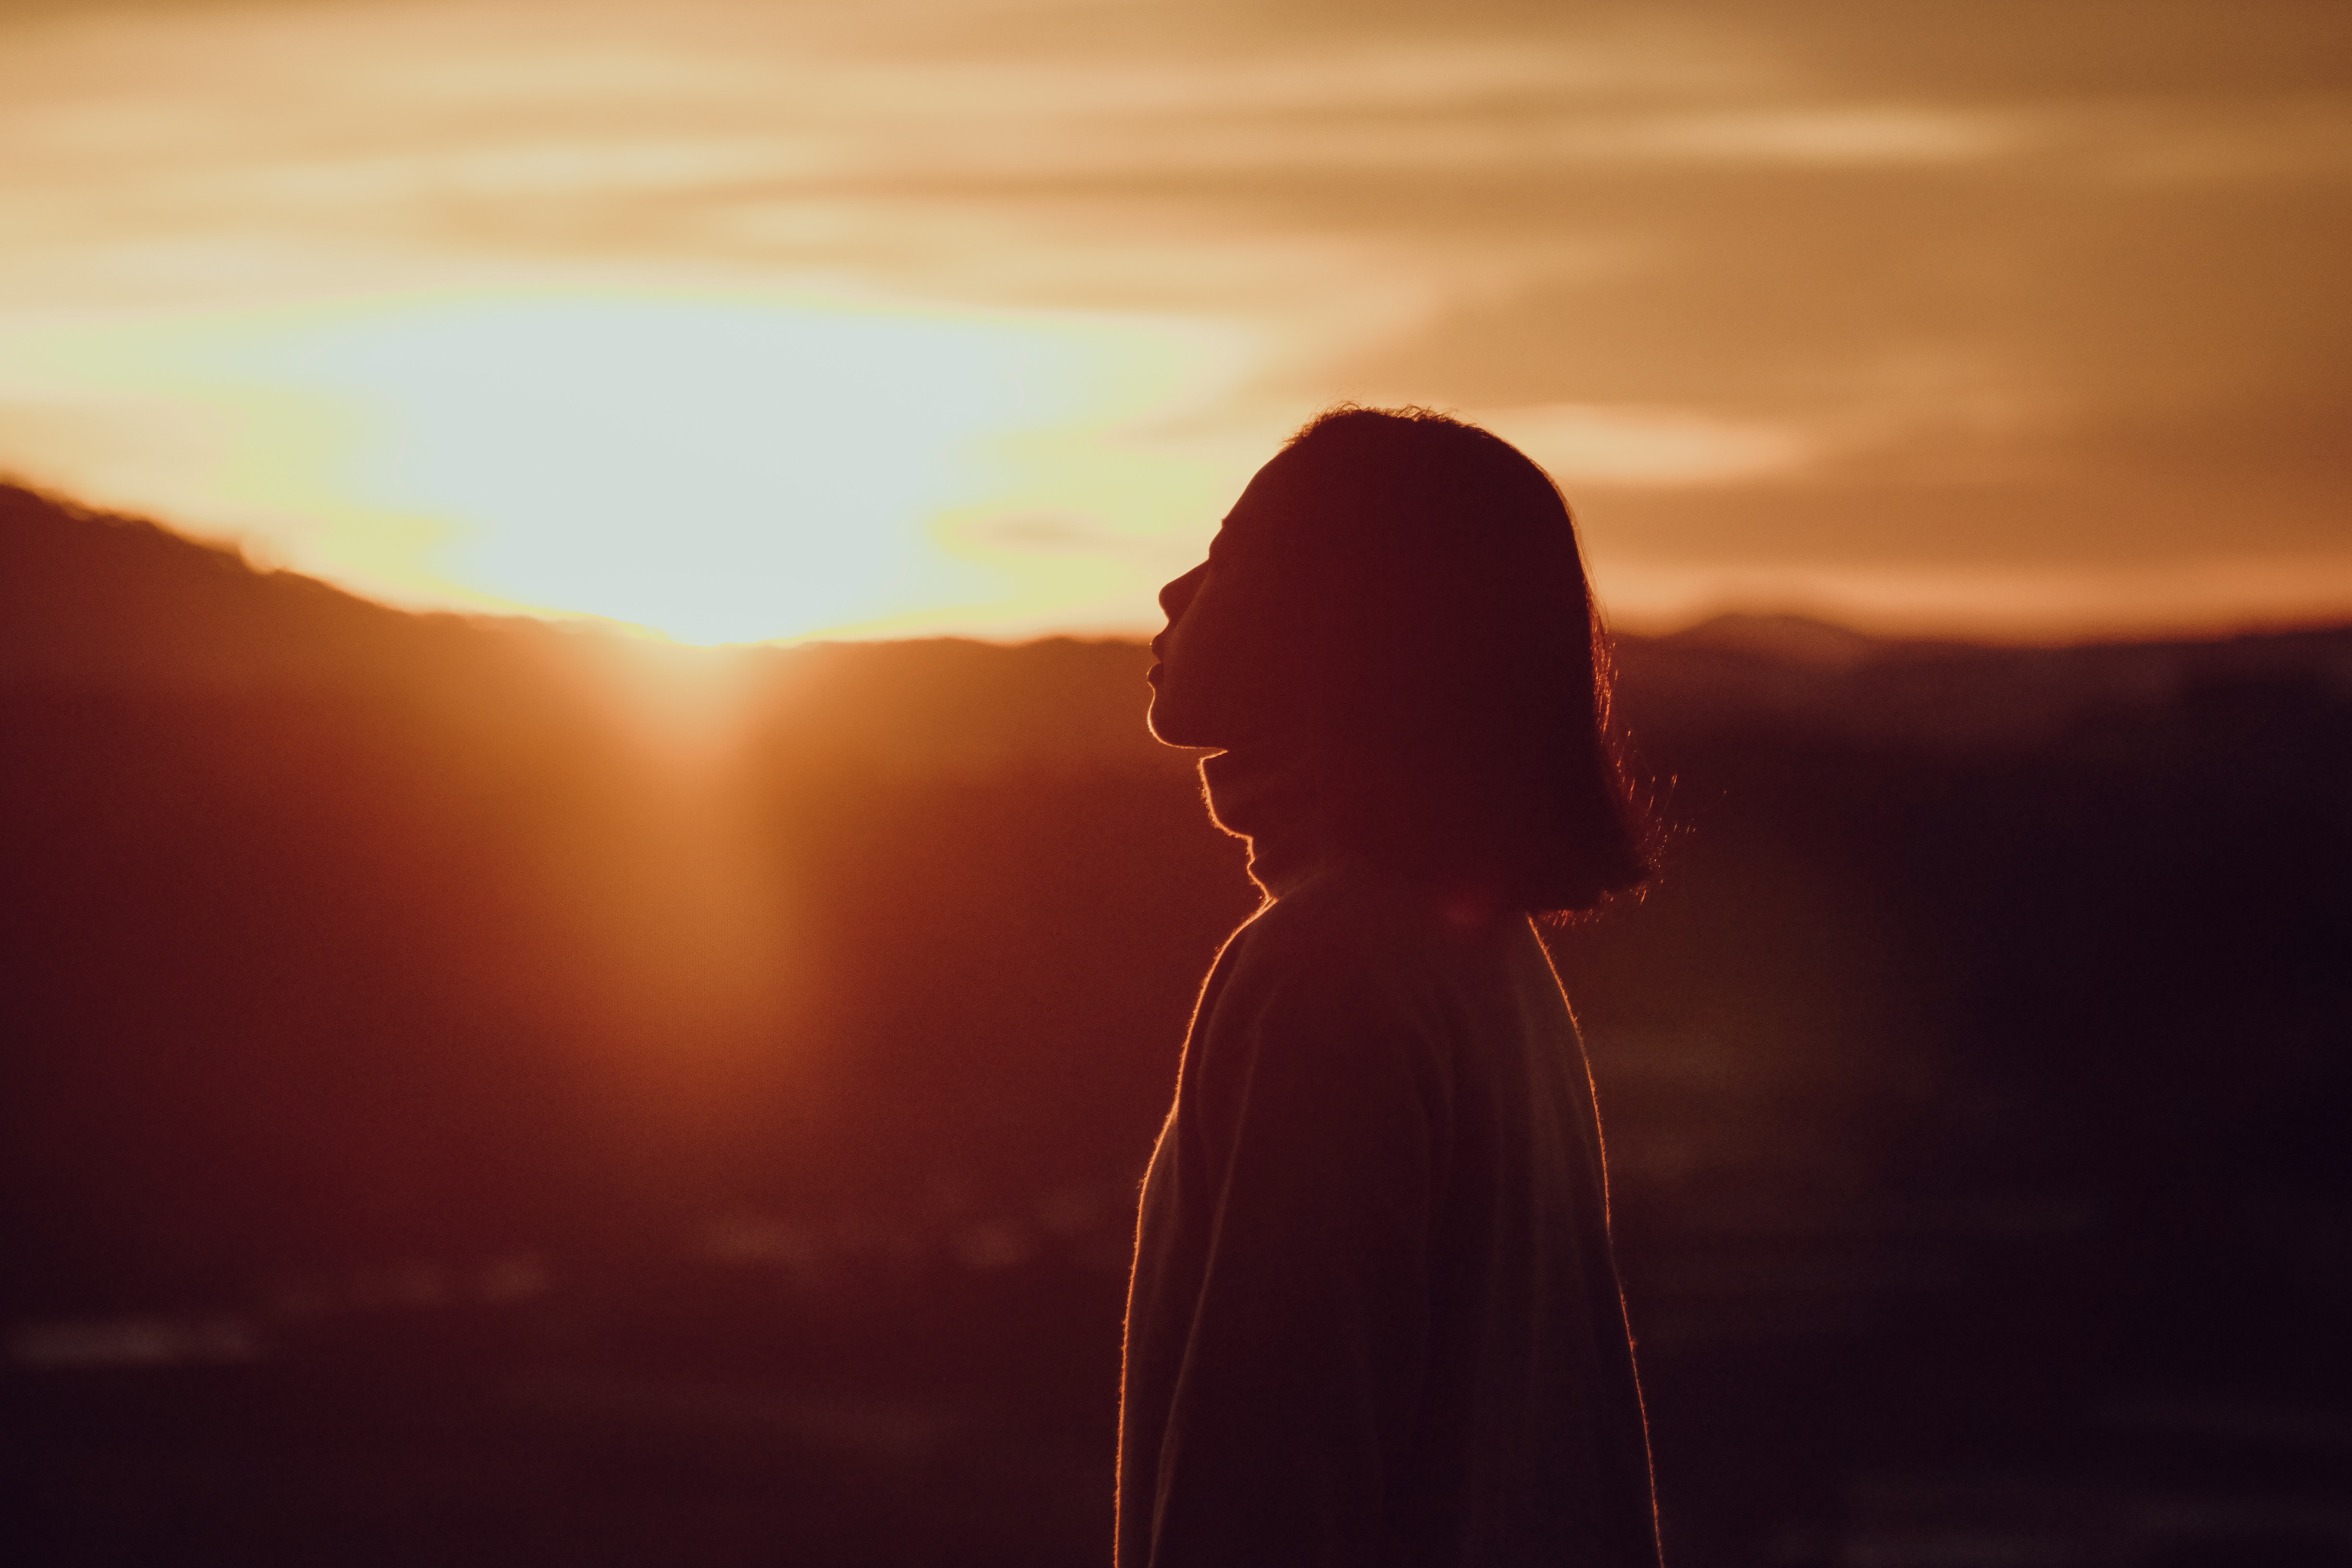
sky, People in nature, backlighting, light, sunlight, sunset, sun, morning, cloud, photography, sunrise, evening, horizon, atmosphere, silhouette, astronomical object, lens flare, tree, dawn, dusk, long hair, shadow, heat